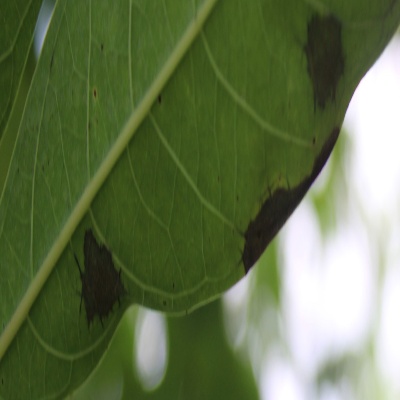
Crop: Cassava
Condition: brown spot